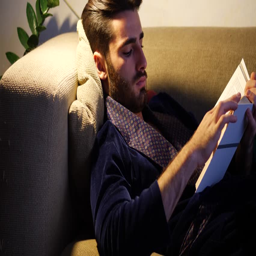
young handsome man lying in bed and reading a book in his bedroom at home at night